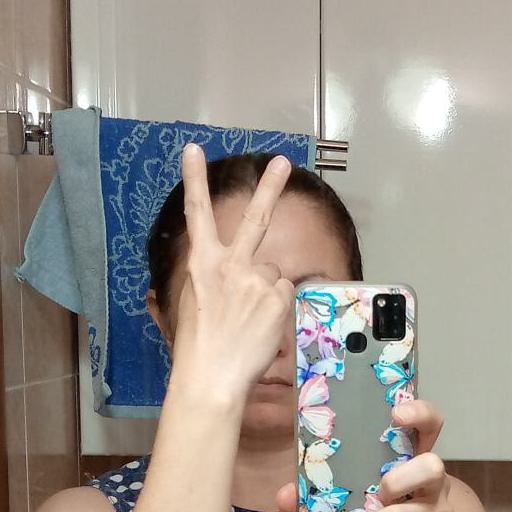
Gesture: peace_inverted